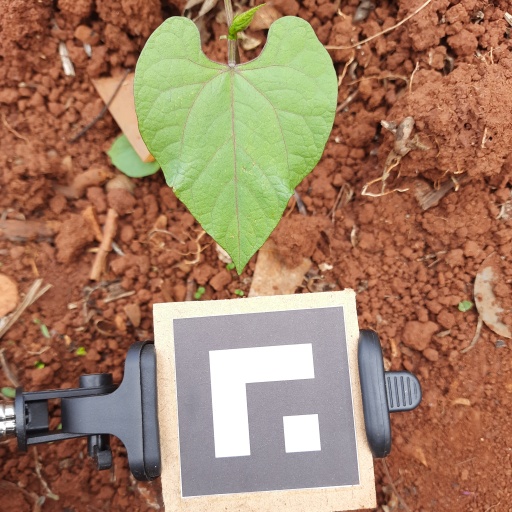
Observations: wavy surface, no eating holes, under sunlight